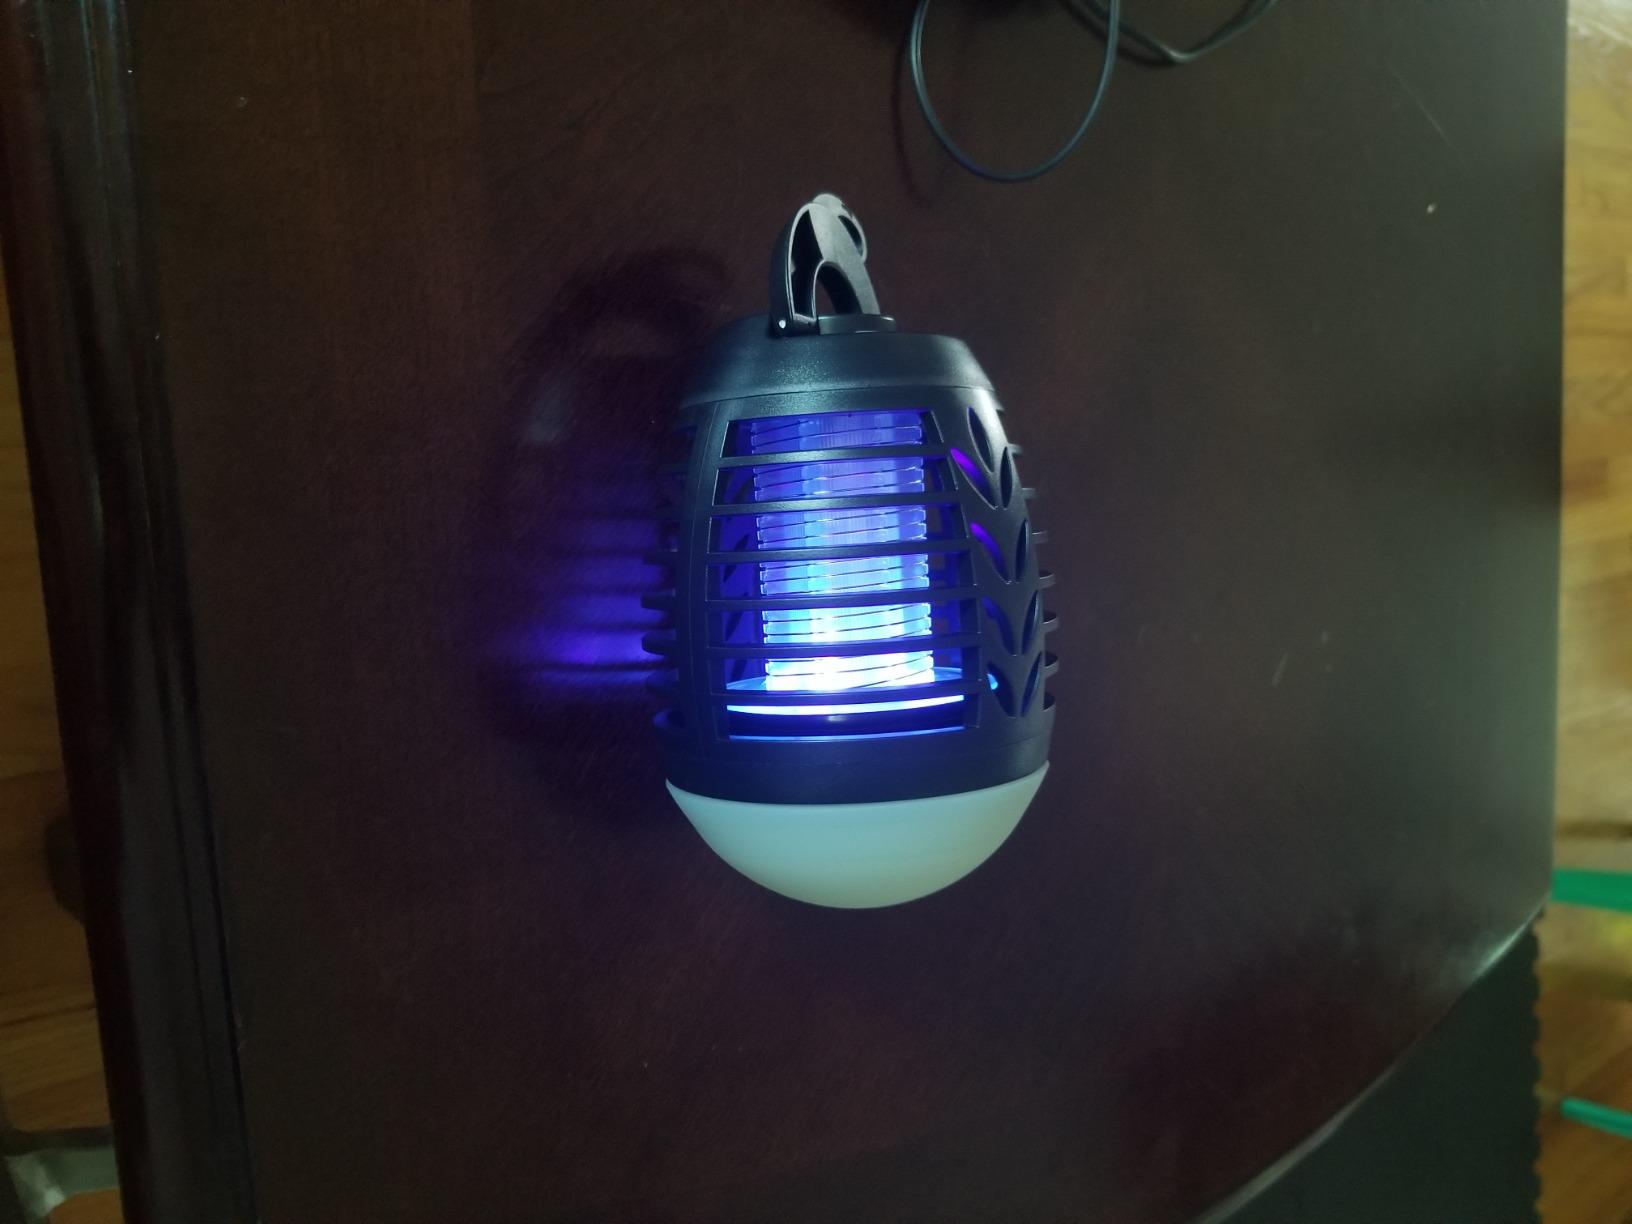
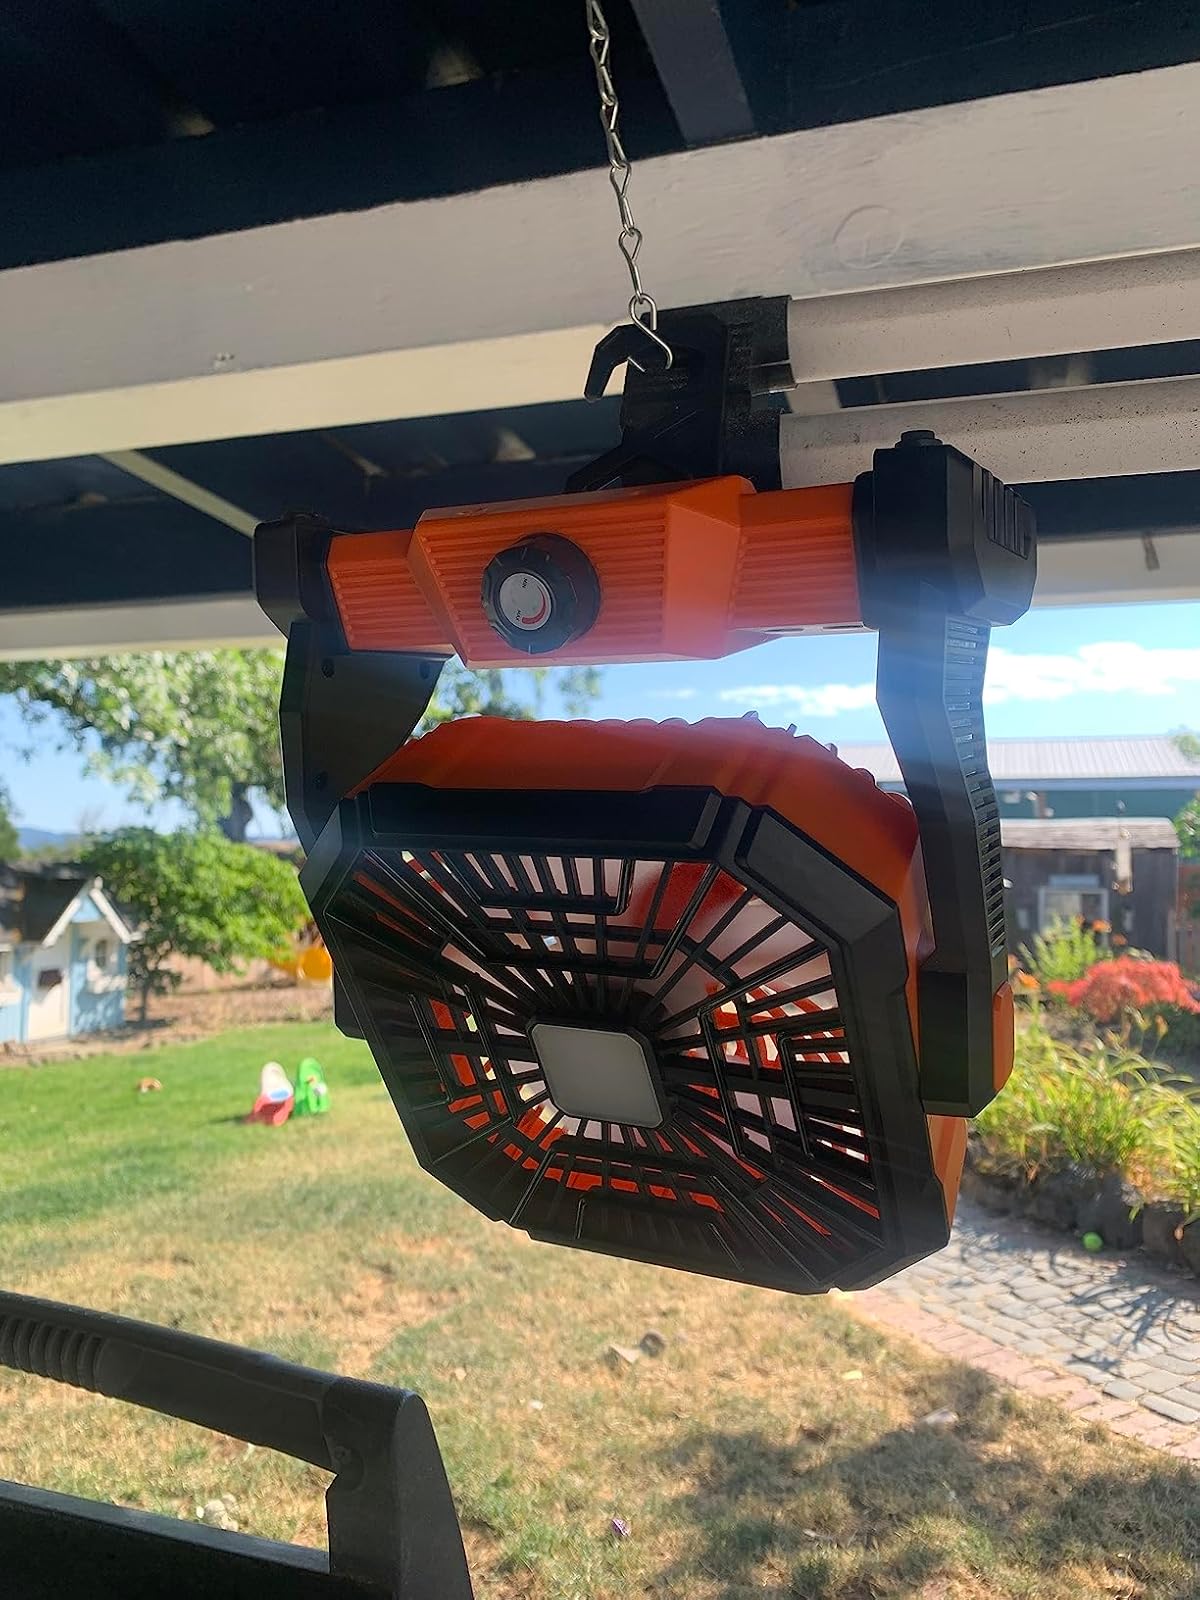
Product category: lantern
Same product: no